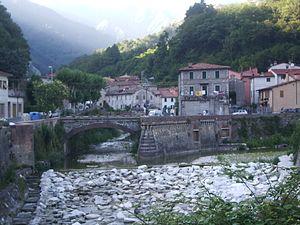
La Versilia est un petit fleuve de la Toscane, long de 24 km, de la région historique de la Versilia des territoires de la province de Lucques et de la province de Massa et Carrare.